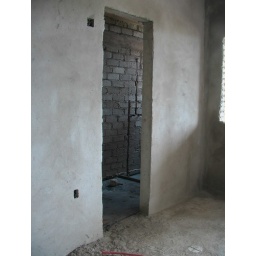
bathroom floor poured in this the 4th apartment bathroom to complete.5cm step down into shower.